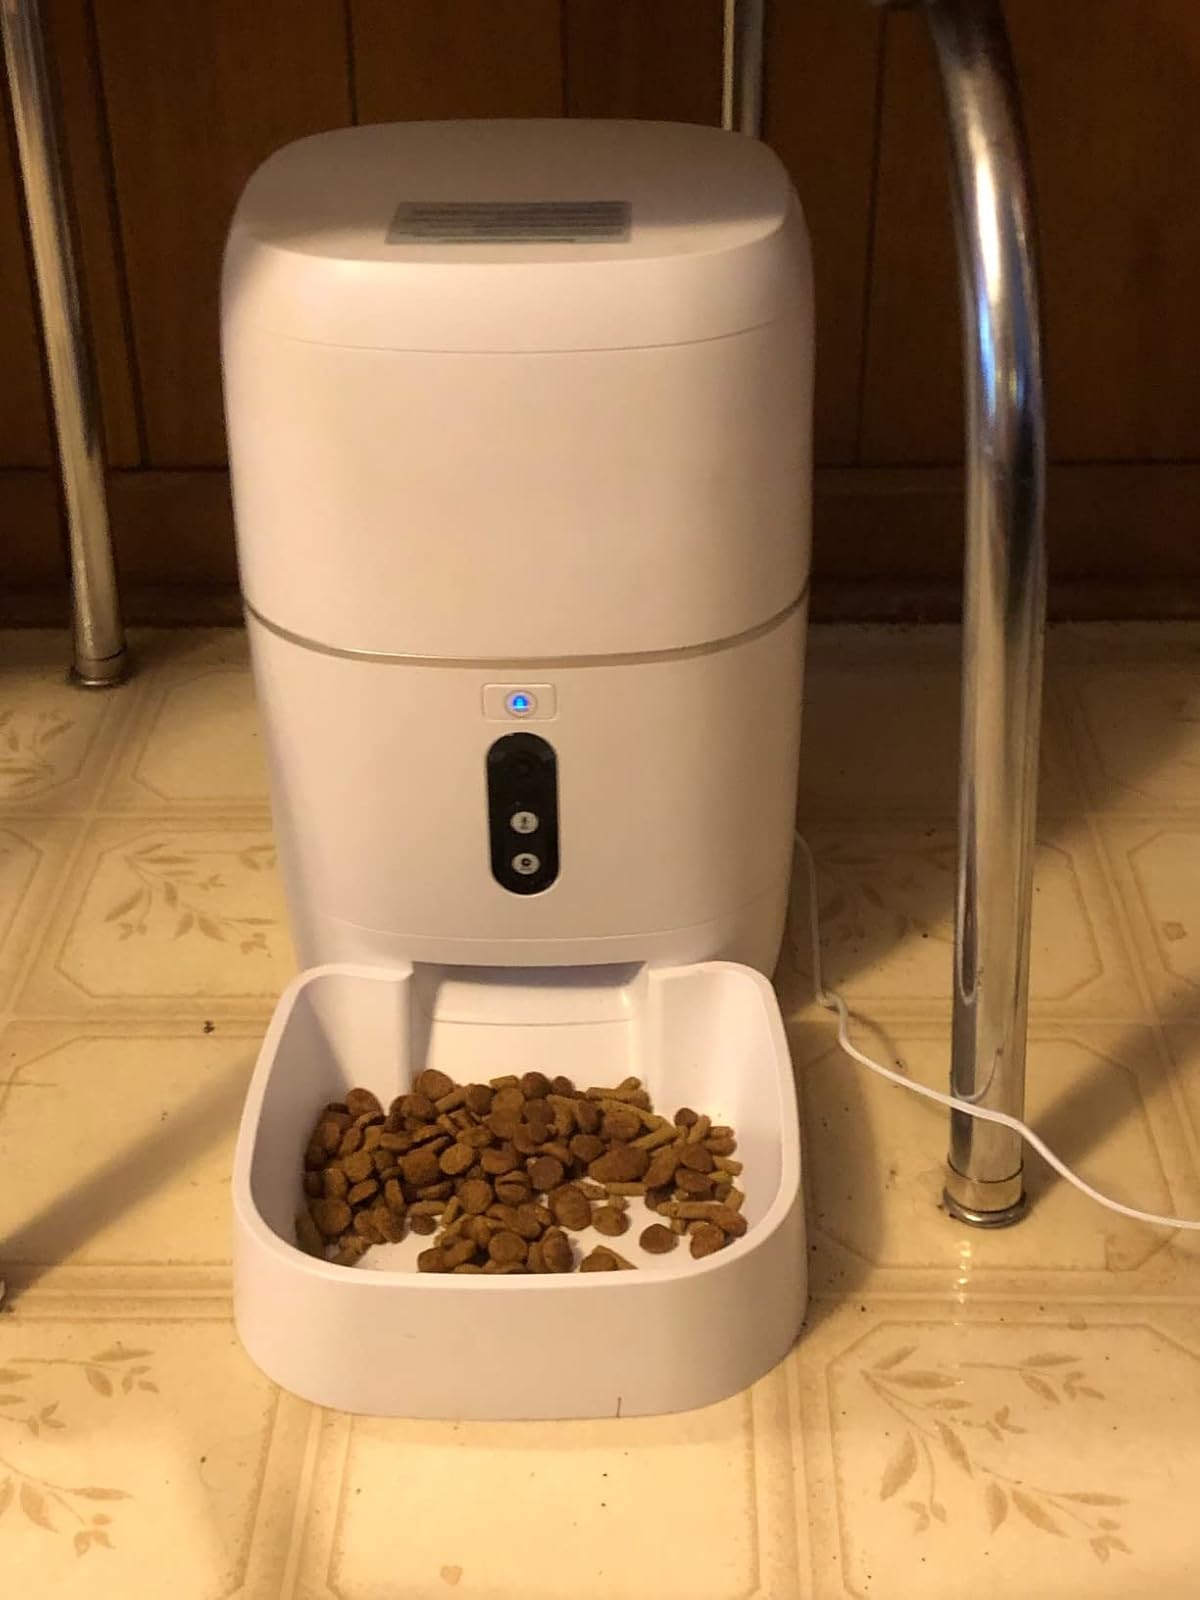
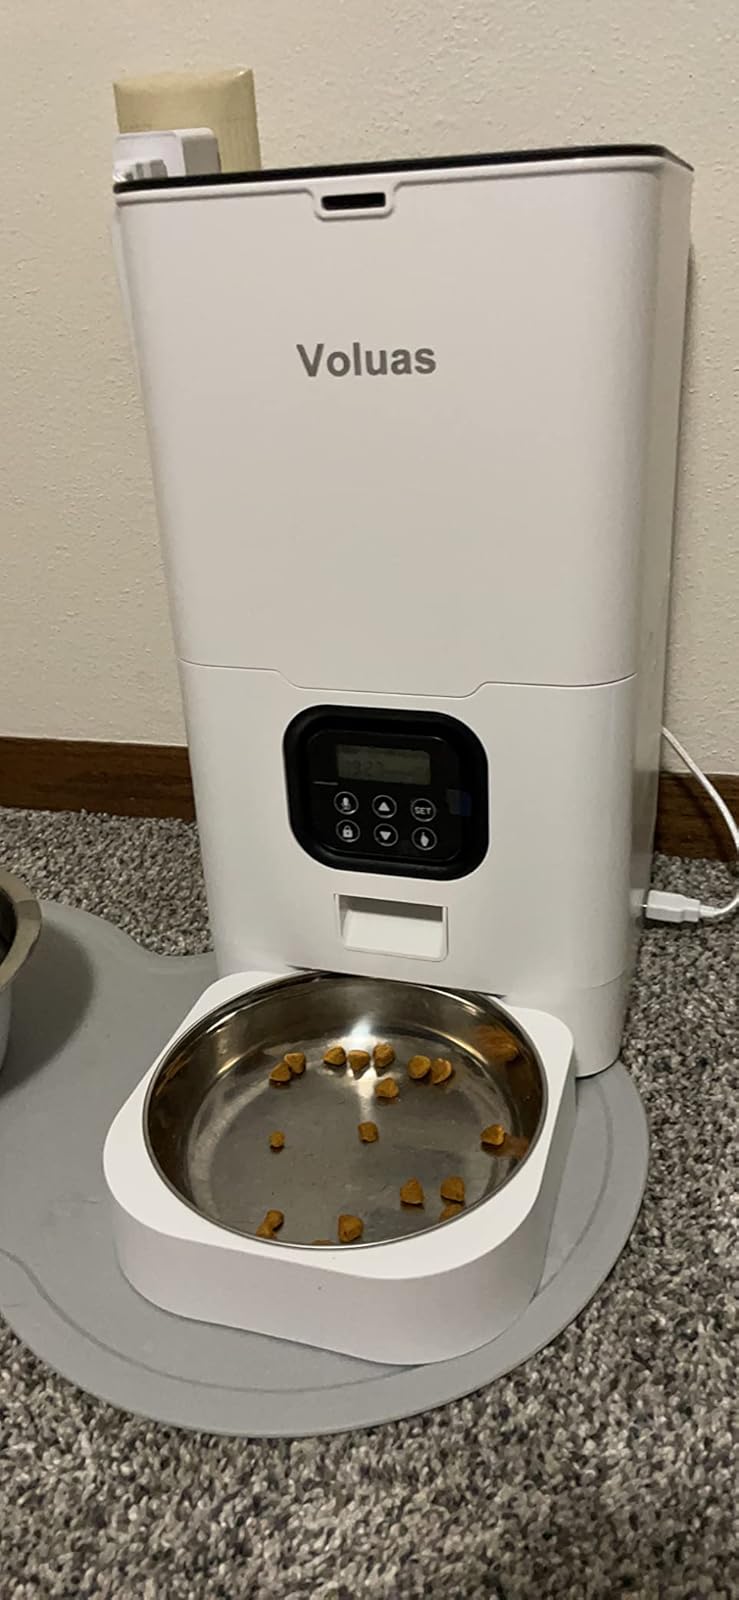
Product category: items_feeder
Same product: no